Round house (Thames and Severn Canal)

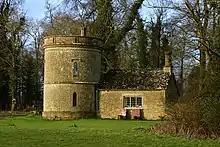
The Round House at Cirencester Park may have inspired the design

By 1831, the impracticalities of the cramped conditions was evident and the round houses at Cerney Wick and Marston Meysey were superseded by new rectangular cottages at Wildmoorway and Eisey respectively. At least one of the two vacant round houses faced a call to be demolished, however this plan did not come to fruition and the buildings stood until the replacement cottages also fell into dereliction.